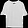
Label: T - shirt / top